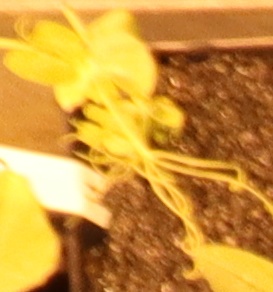
Label: Field Pea